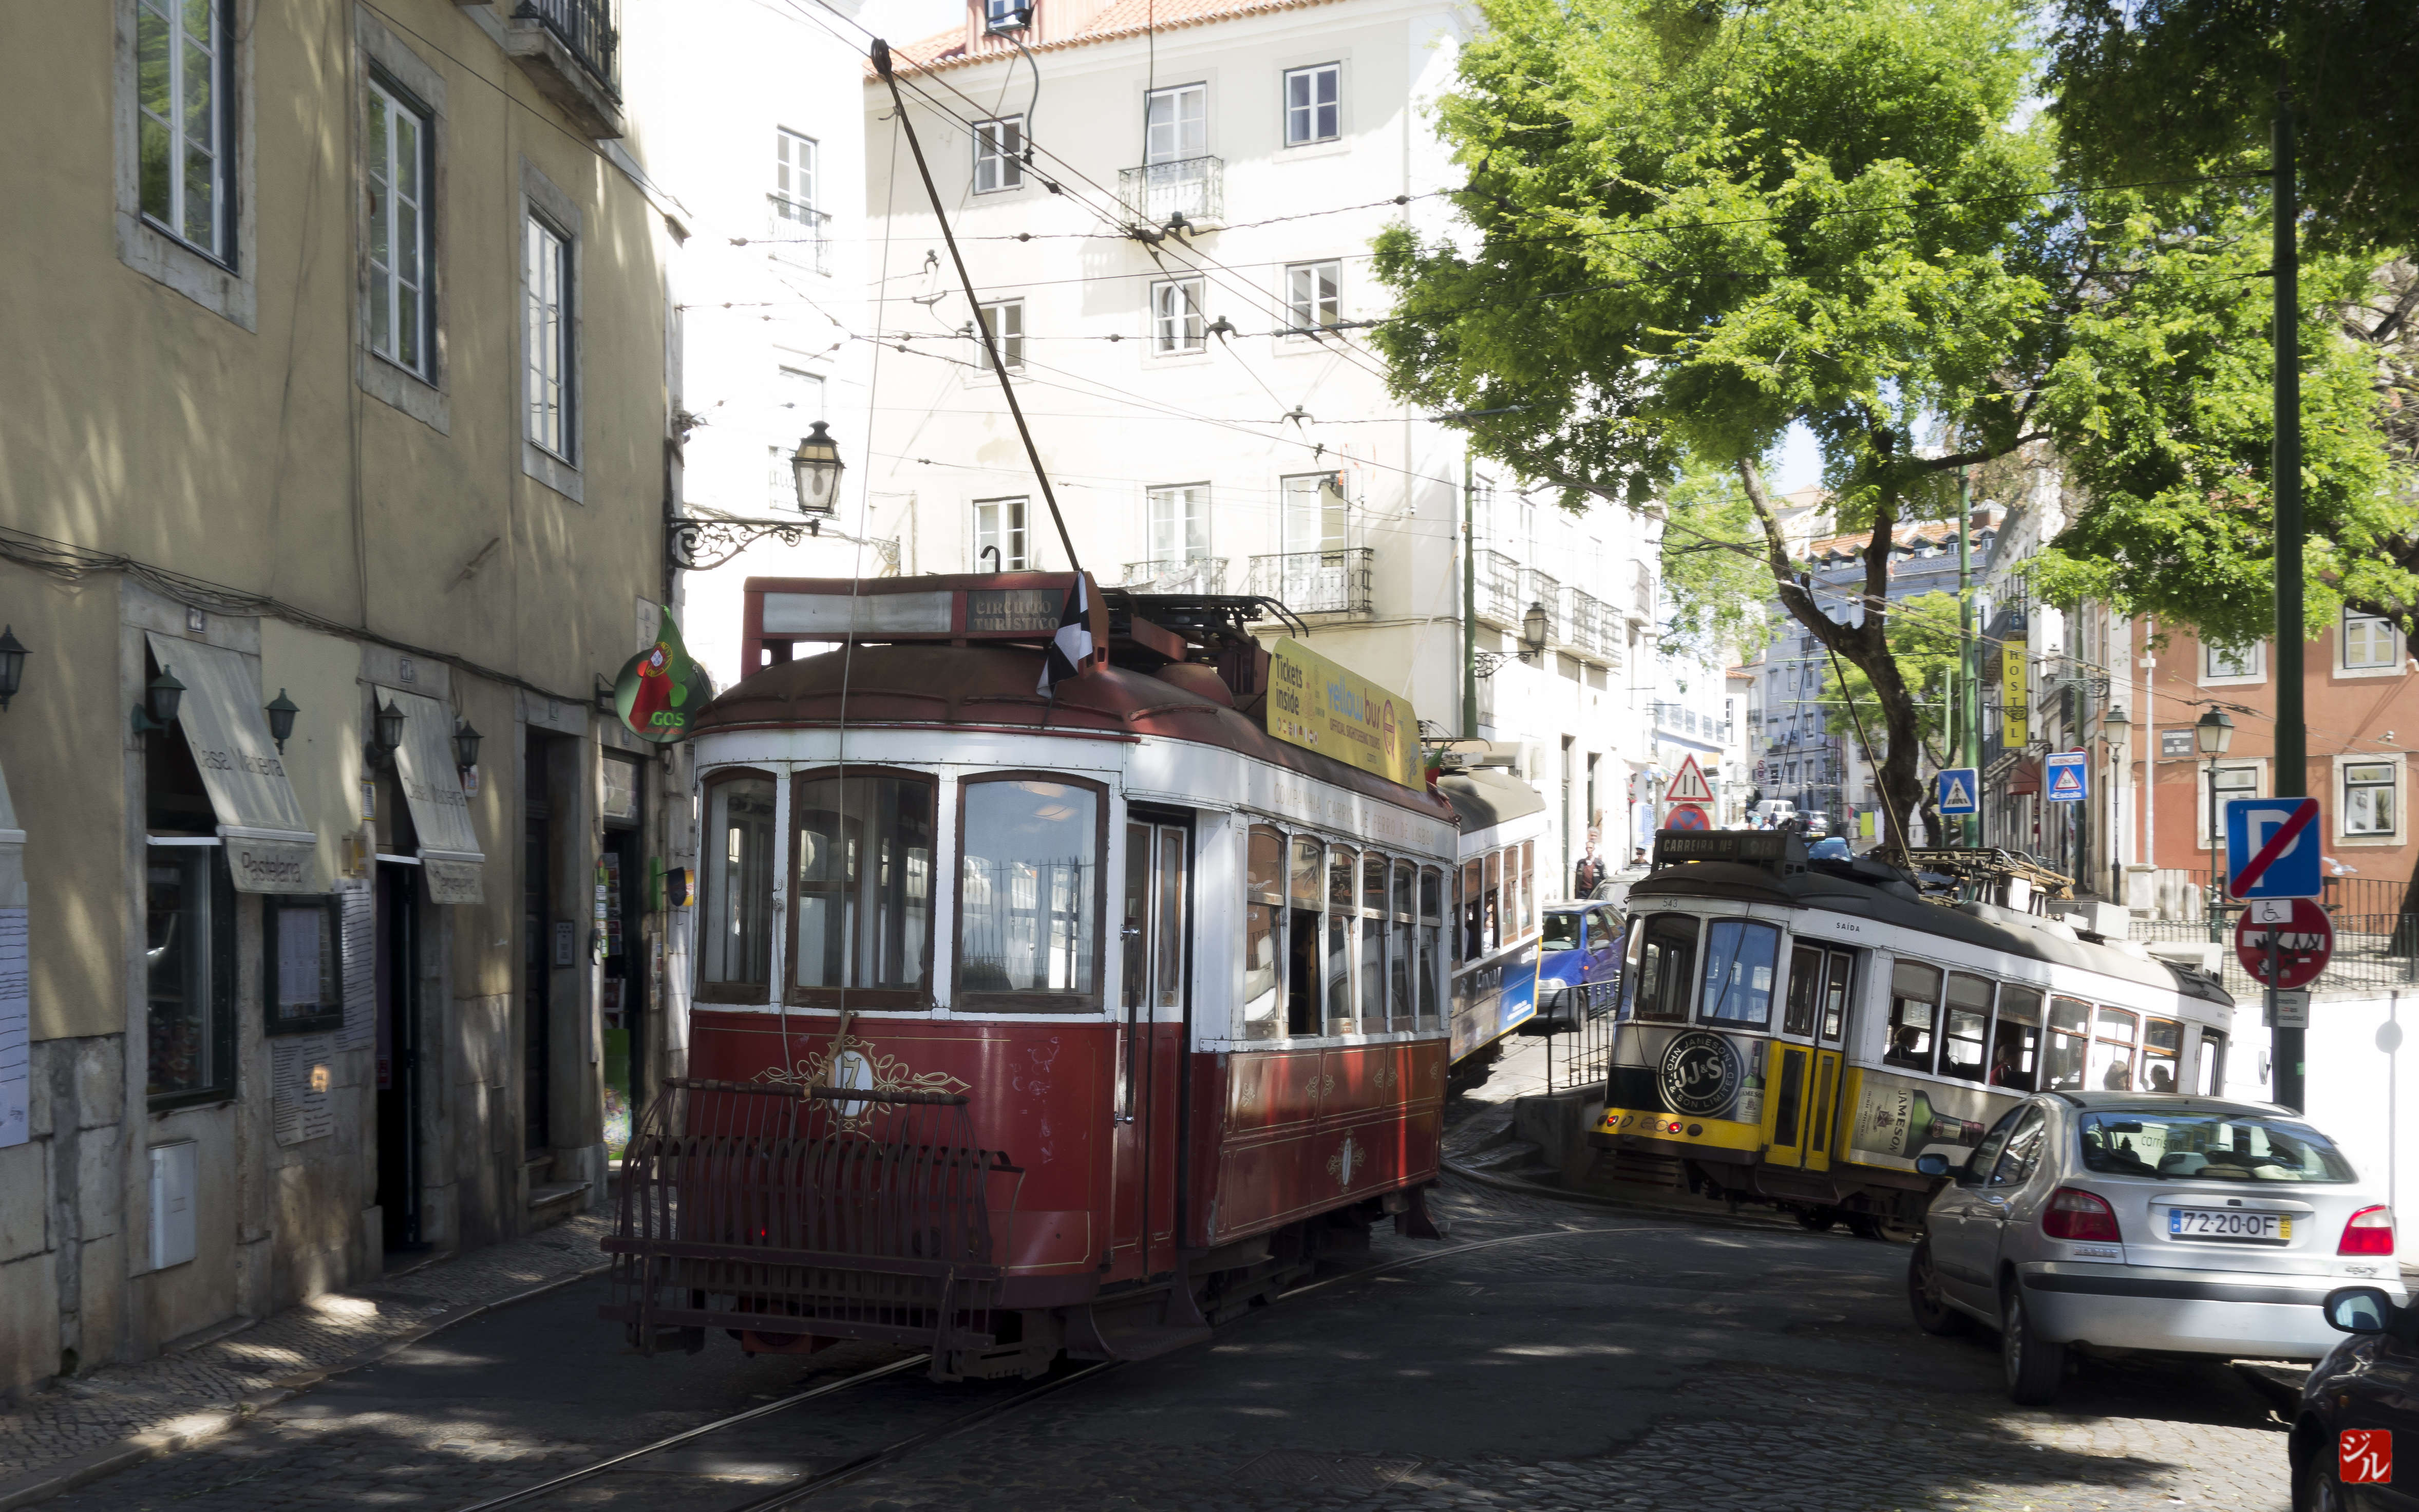
tram, transport, vehicle, cable car, public transport, trolleybus, neighbourhood, land vehicle, mode of transport, rolling stock